JRiver Media Center

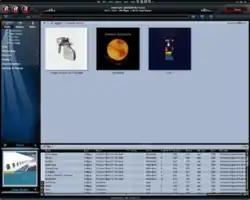
Standard view combined with a third-party skin

Through the default Media Center UI for desktop environment the user is exposed to all of the core multimedia features, such as: